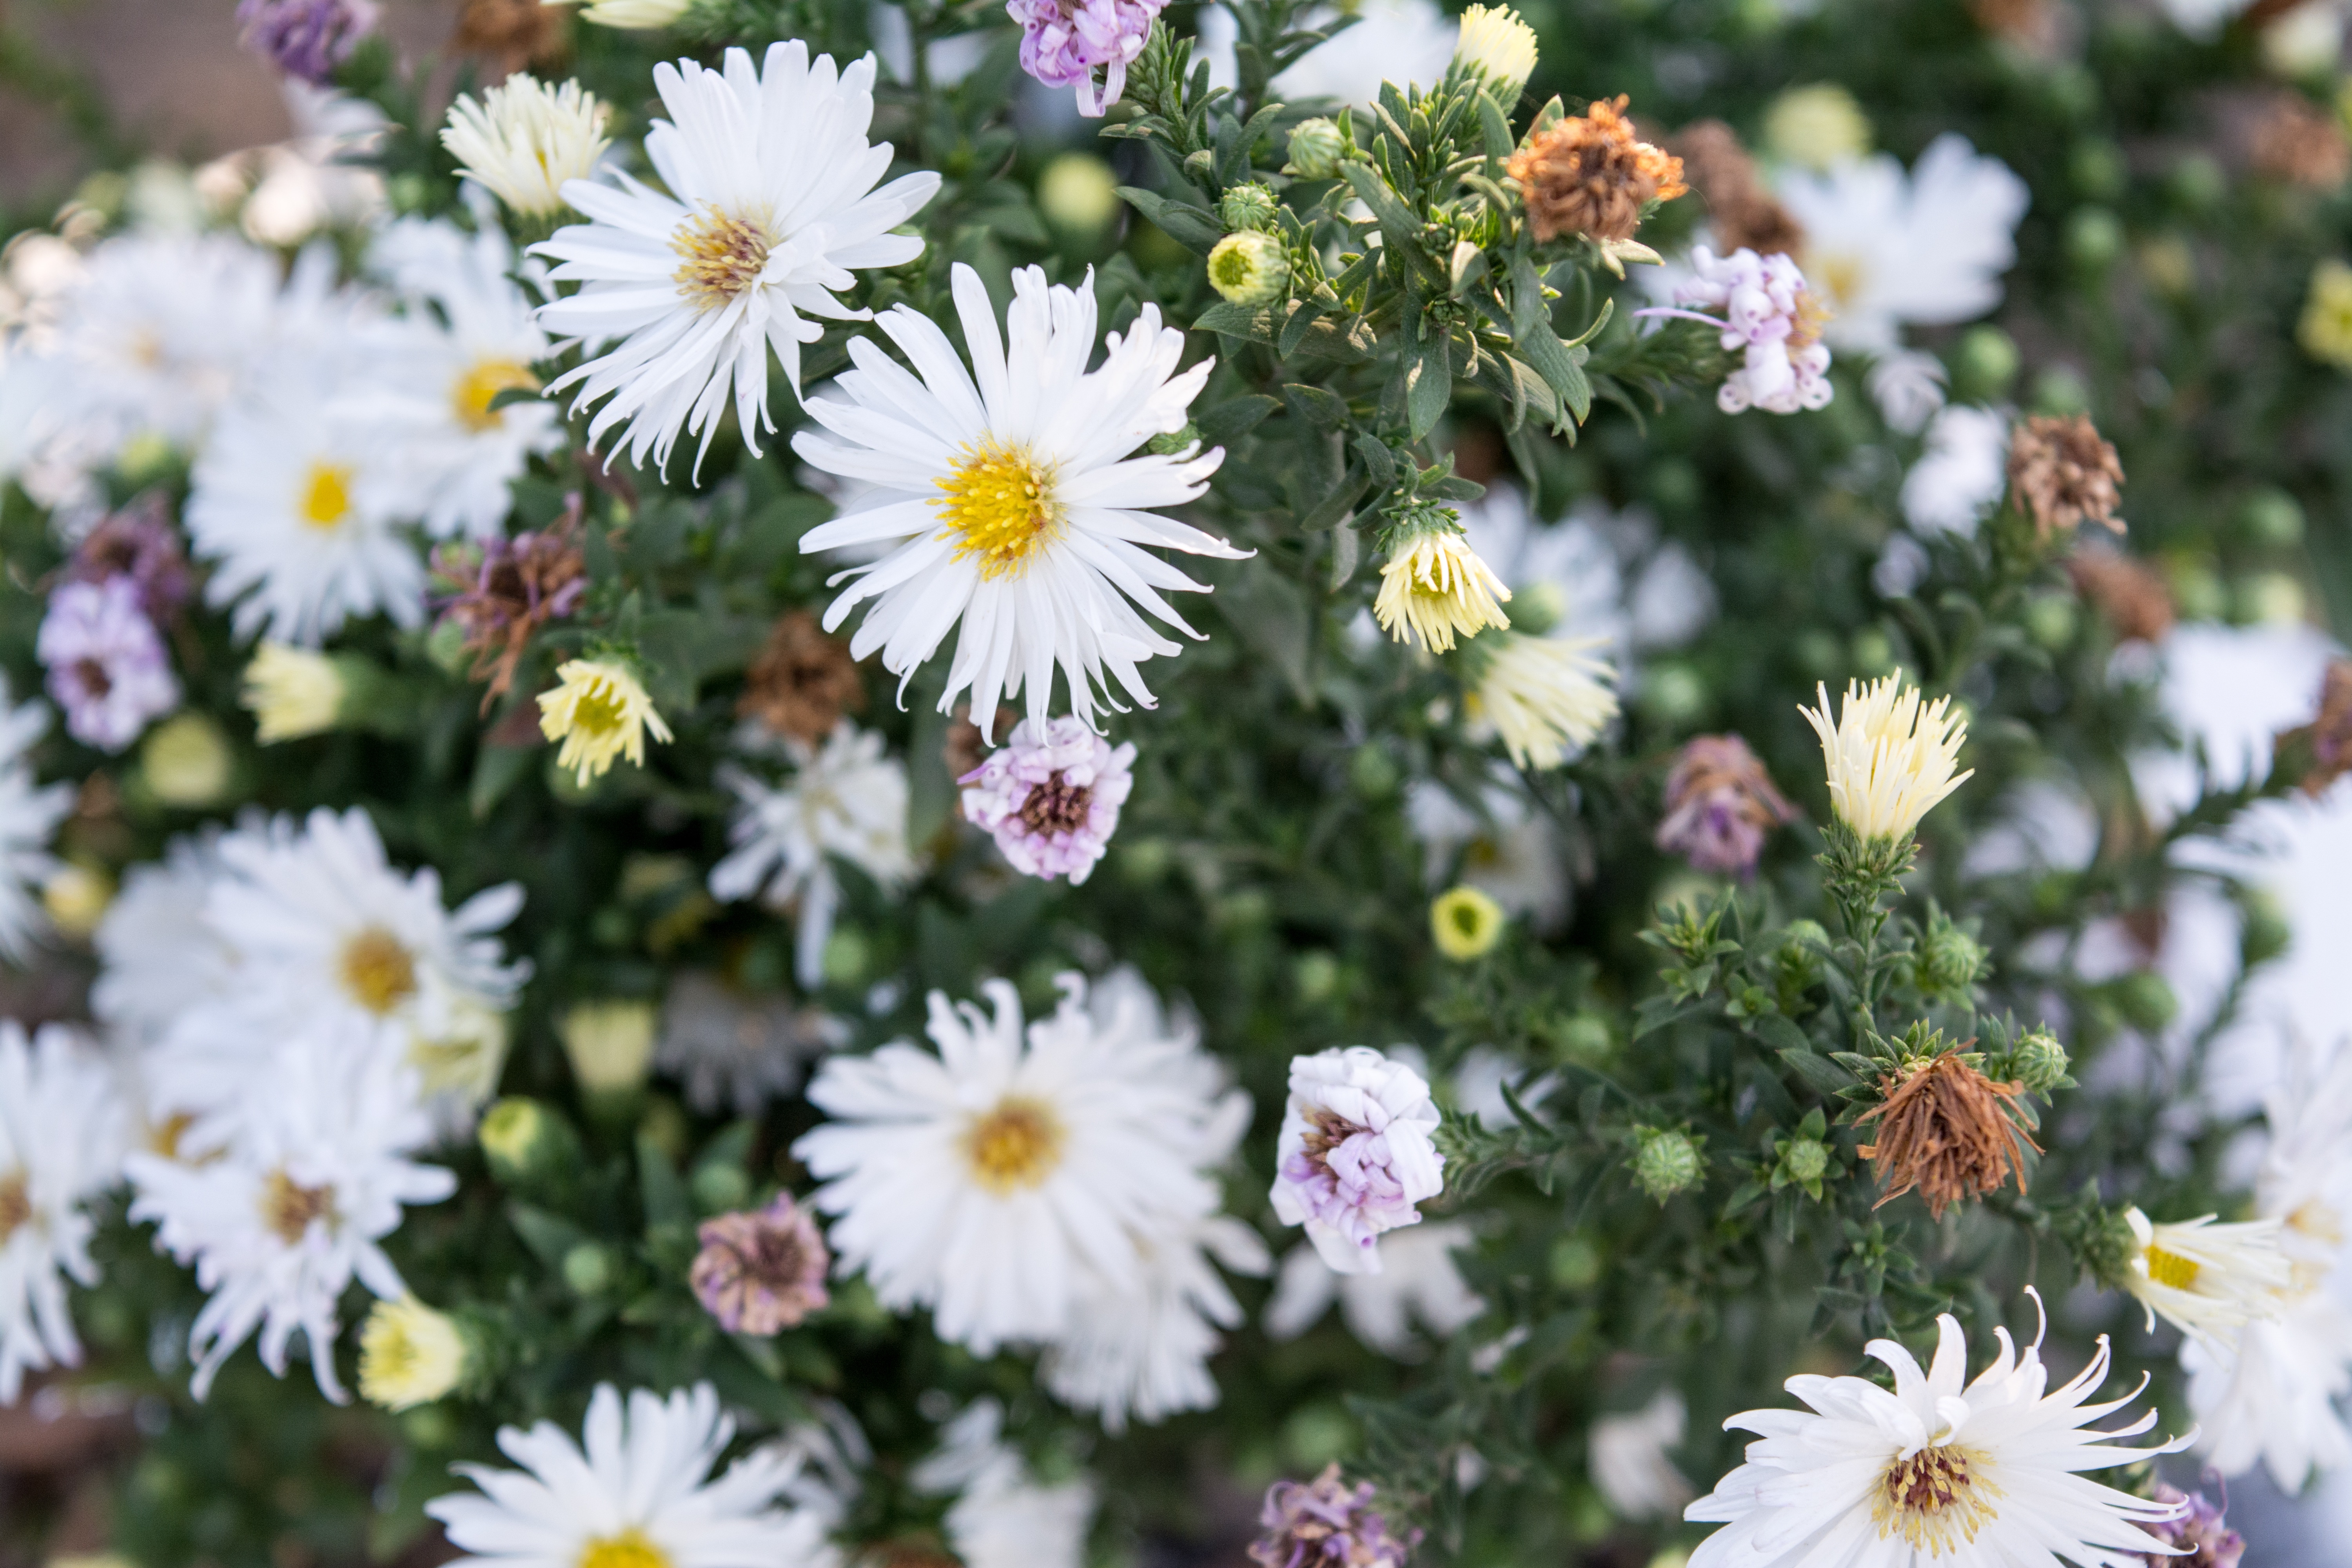
plant, flower, bloom, daisy, bouquet, botany, flora, wildflower, aster, flowering plant, daisy family, oxeye daisy, annual plant, land plant, chamaemelum nobile, marguerite daisy, tanacetum parthenium, chrysanths